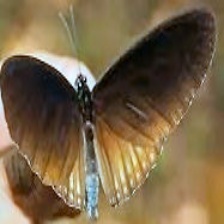
Species: BLUE SPOTTED CROW
Butterfly family (ImageNet category): monarch